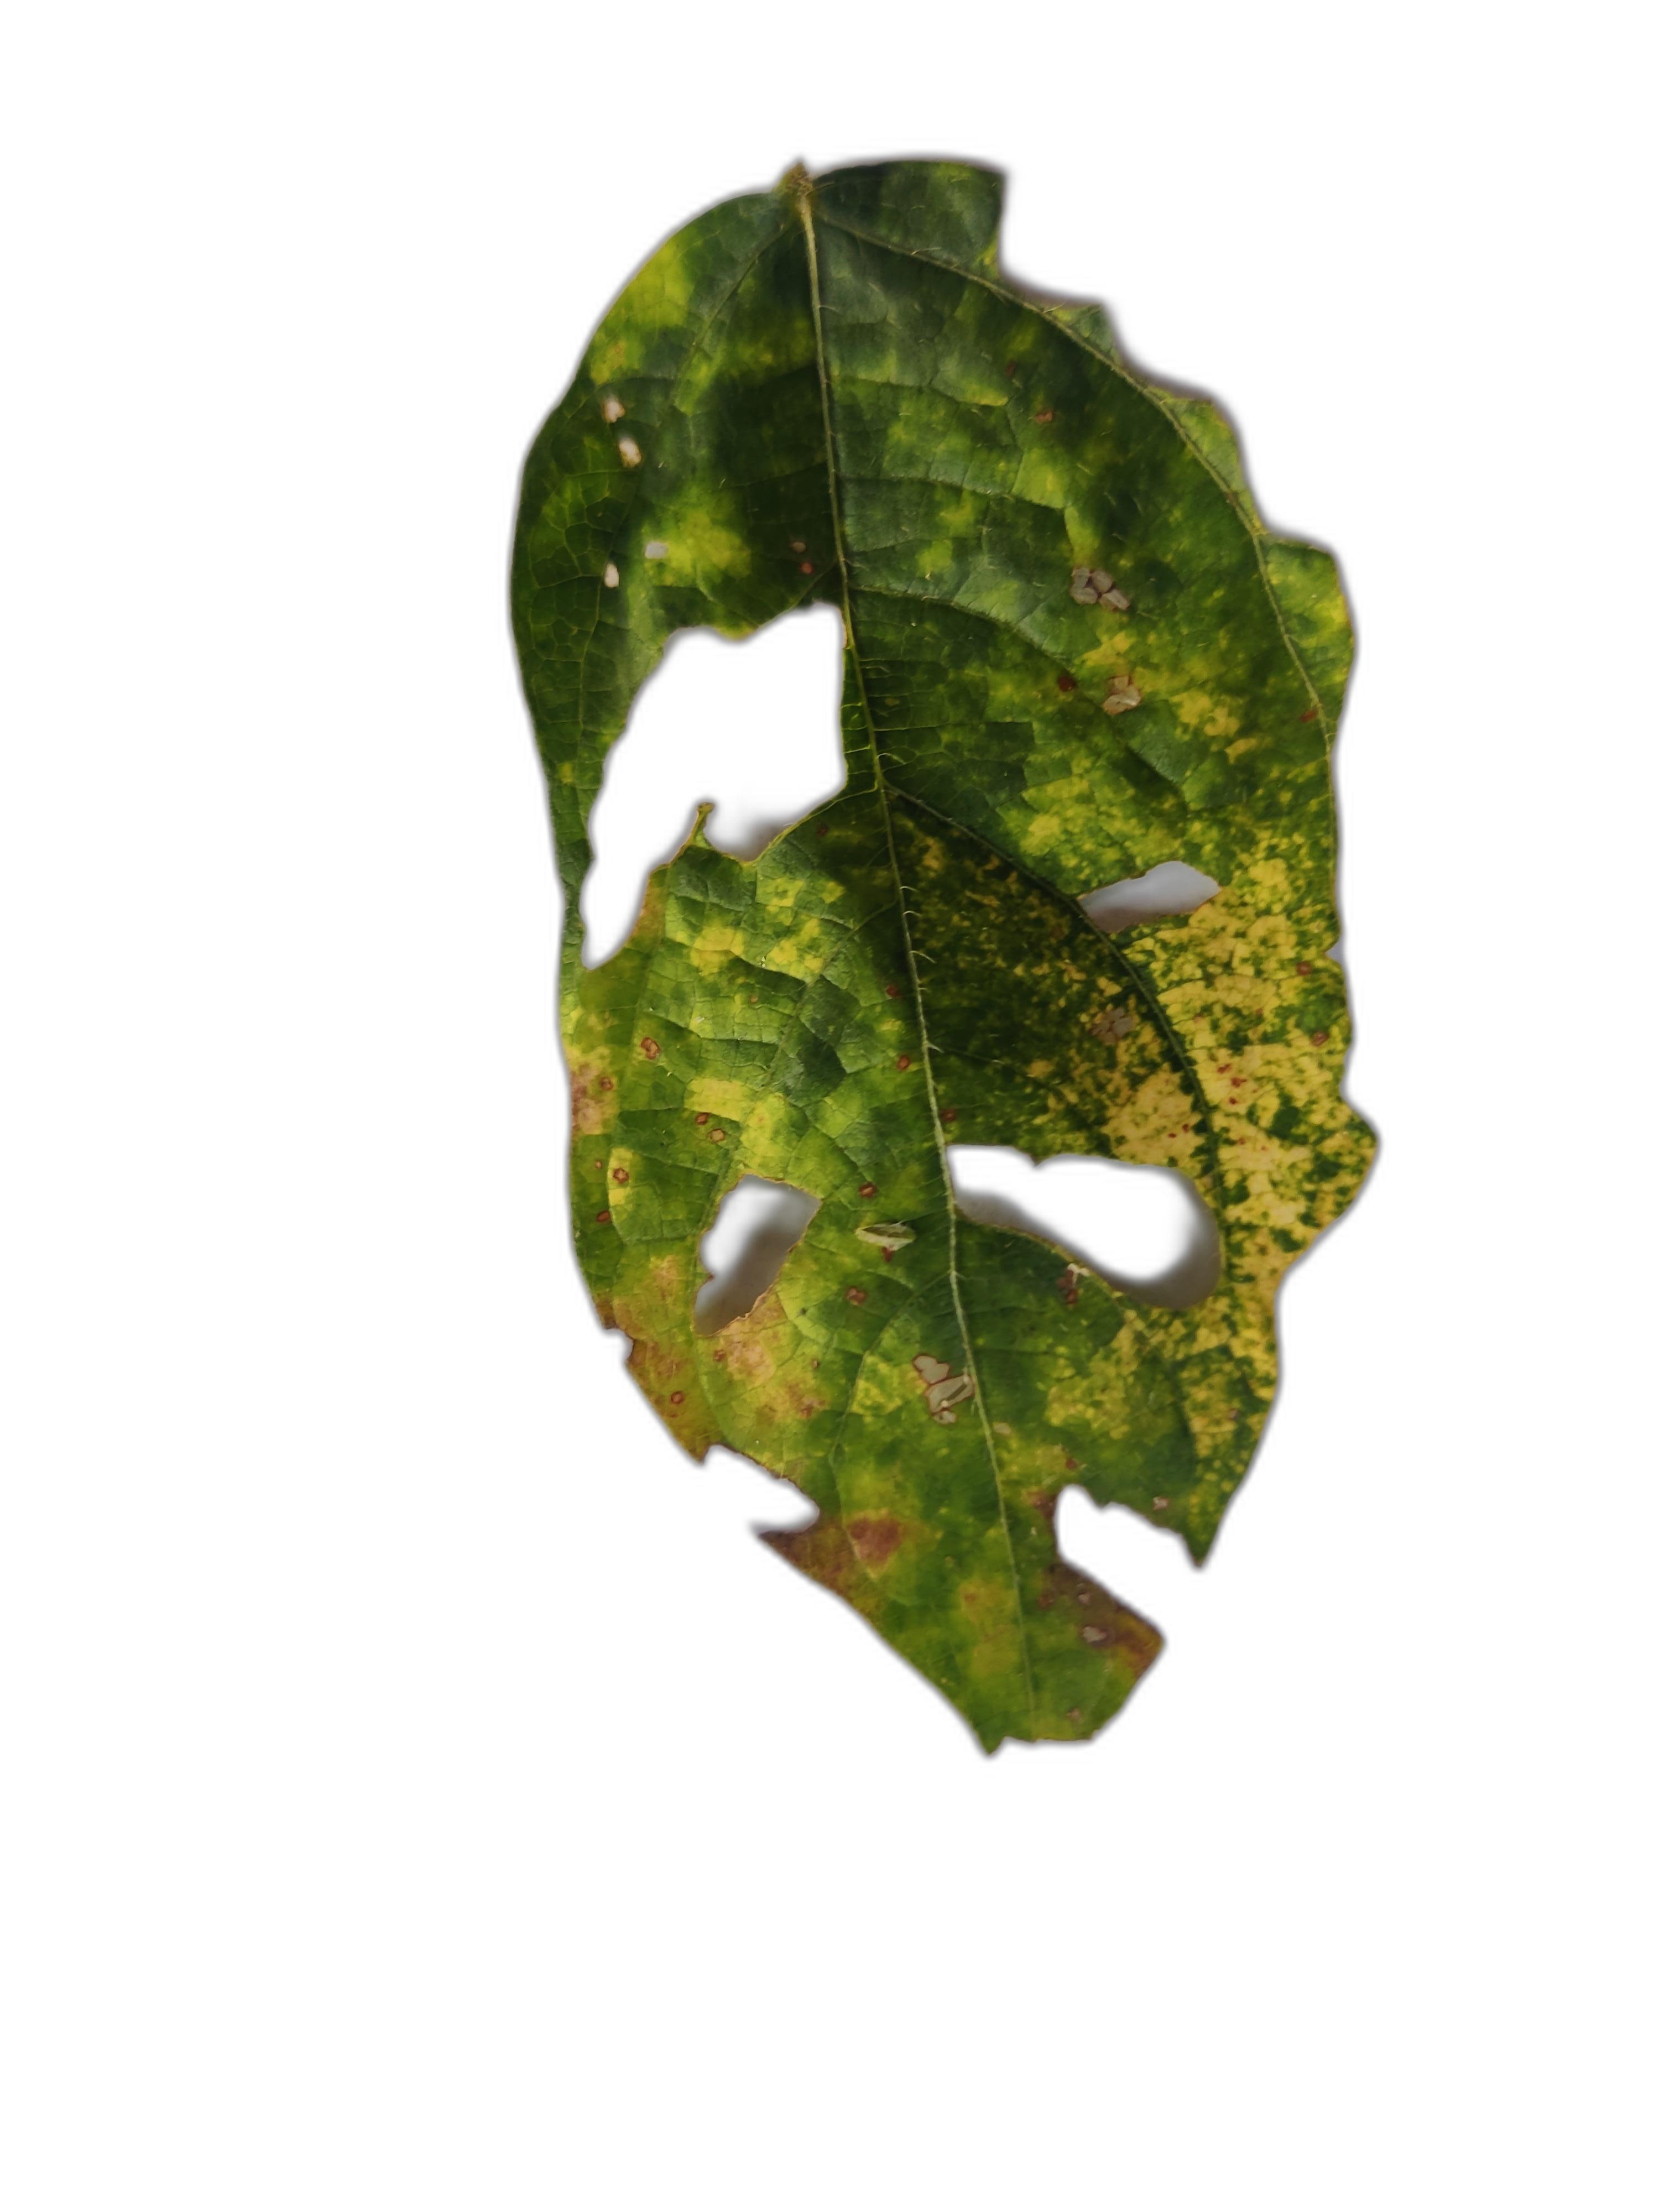
Label: Yellow Mosaic